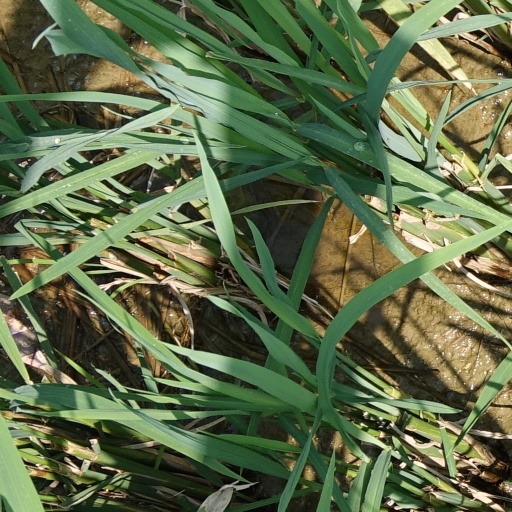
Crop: rice